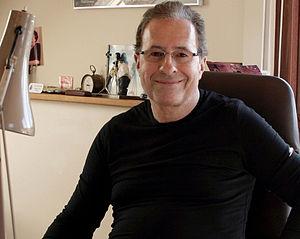
Peter James en 2010